Purba Rgyal

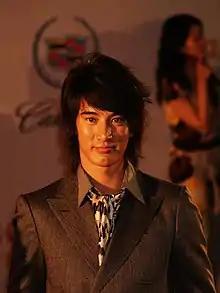
Purba Rgyal in 2007

Purba Rgyal (born July 8, 1985), also known as Pu Bajia, is a Chinese singer and actor of Tibetan ethnicity.